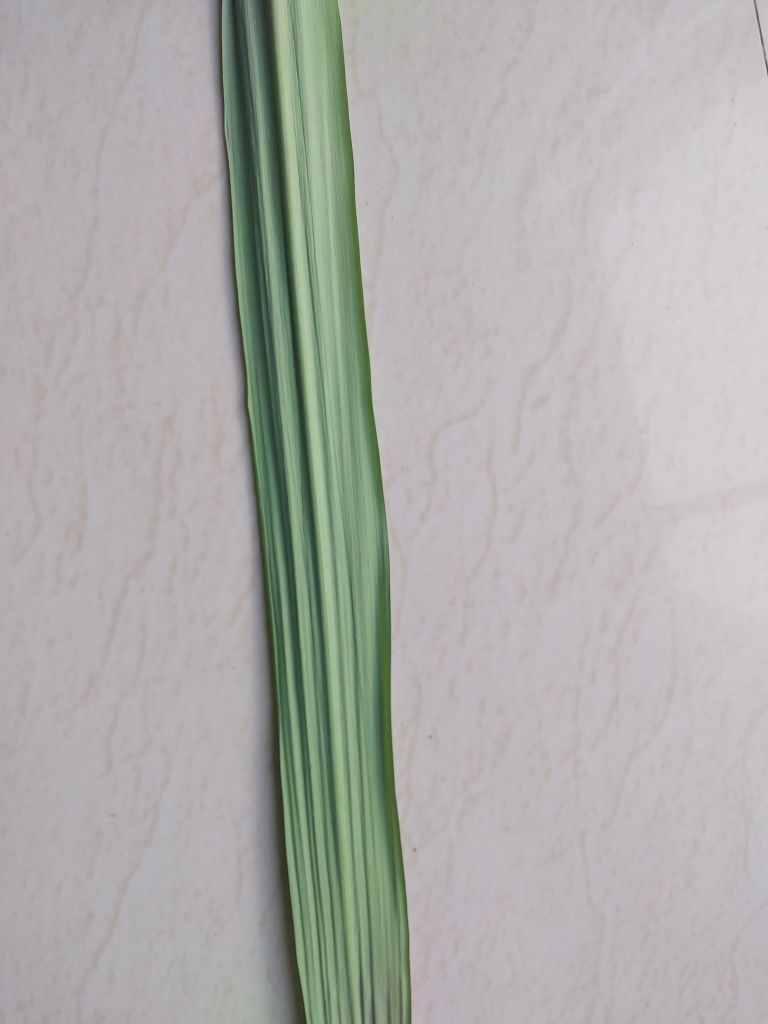
Label: Viral Disease